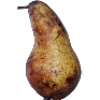
Label: Pear Abate 1